Gore Ouseley

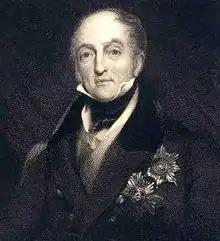
Sir Gore Ouseley with two distinguished orders

Sir Gore Ouseley, 1st Baronet GCH, PC (24 June 1770 – 18 November 1844), was a British entrepreneur, linguist and diplomat. He was born in 1770 and died at Hall Barn Park, Beaconsfield, Buckinghamshire in 1844. He negotiated an important treaty between Russia and Persia in 1813 which redrew their common borders.